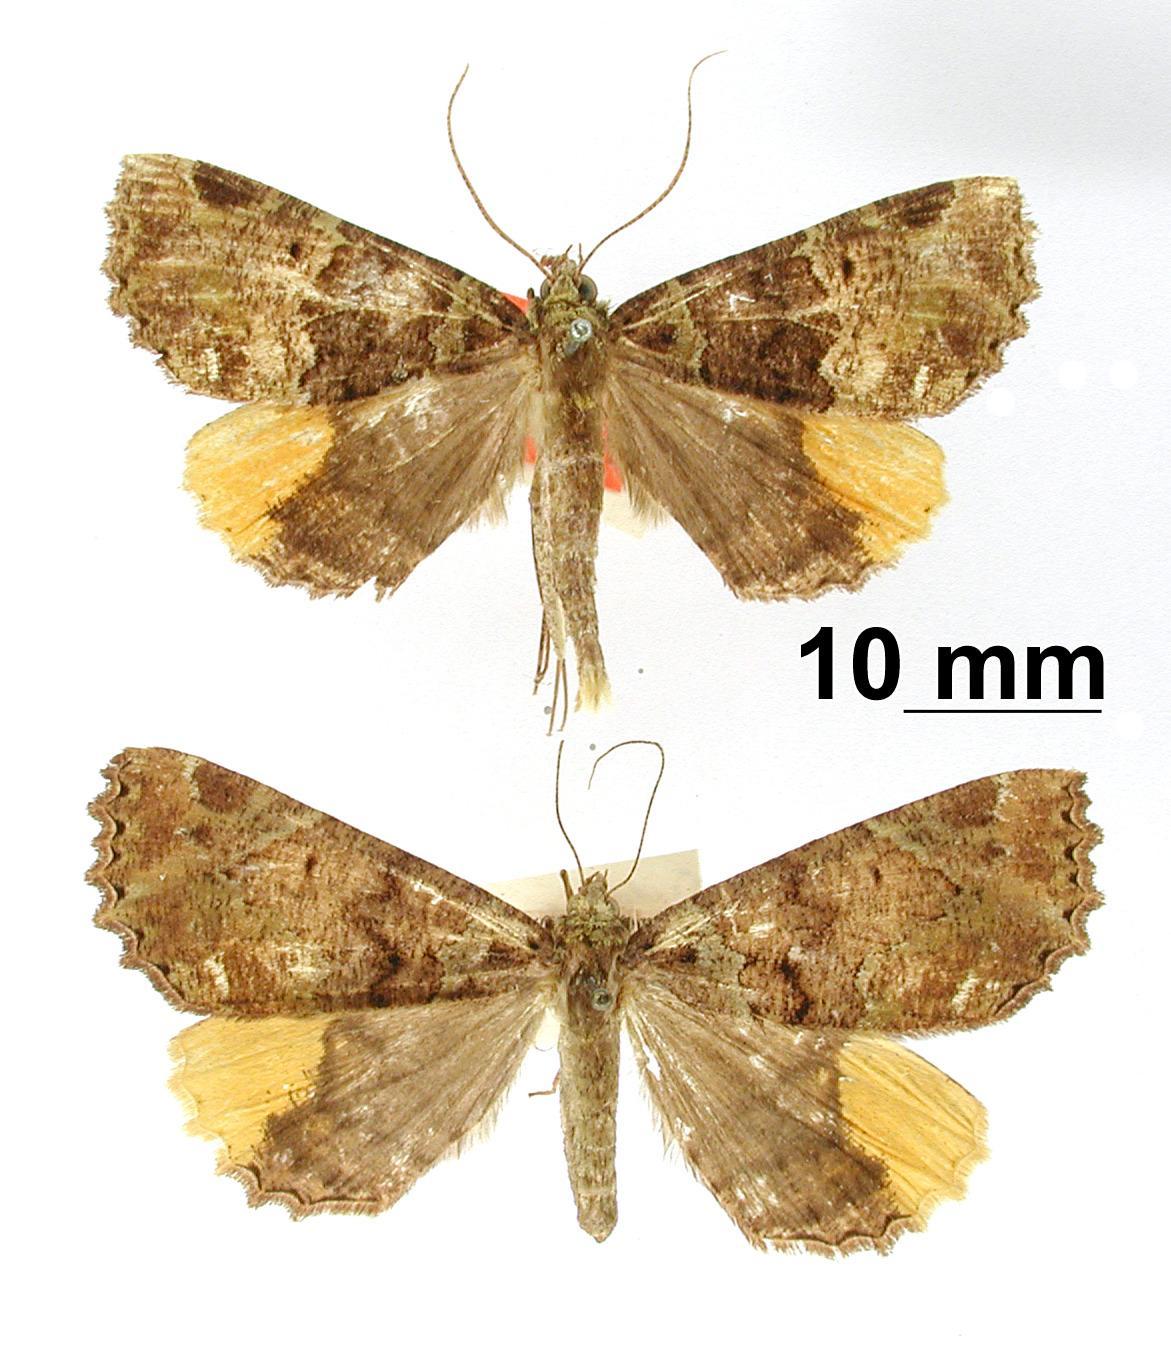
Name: Cidariophanes luculenta
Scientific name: Cidariophanes luculenta Schaus, 1911
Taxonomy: Animalia, Arthropoda, Insecta, Lepidoptera, Geometridae, Ennominae
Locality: Juan Vinas, Costa Rica; Cartago, Costa Rica, Costa Rica